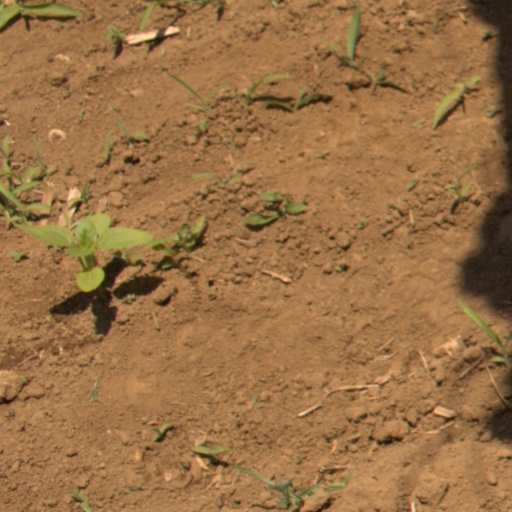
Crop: Jerusalem artichoke